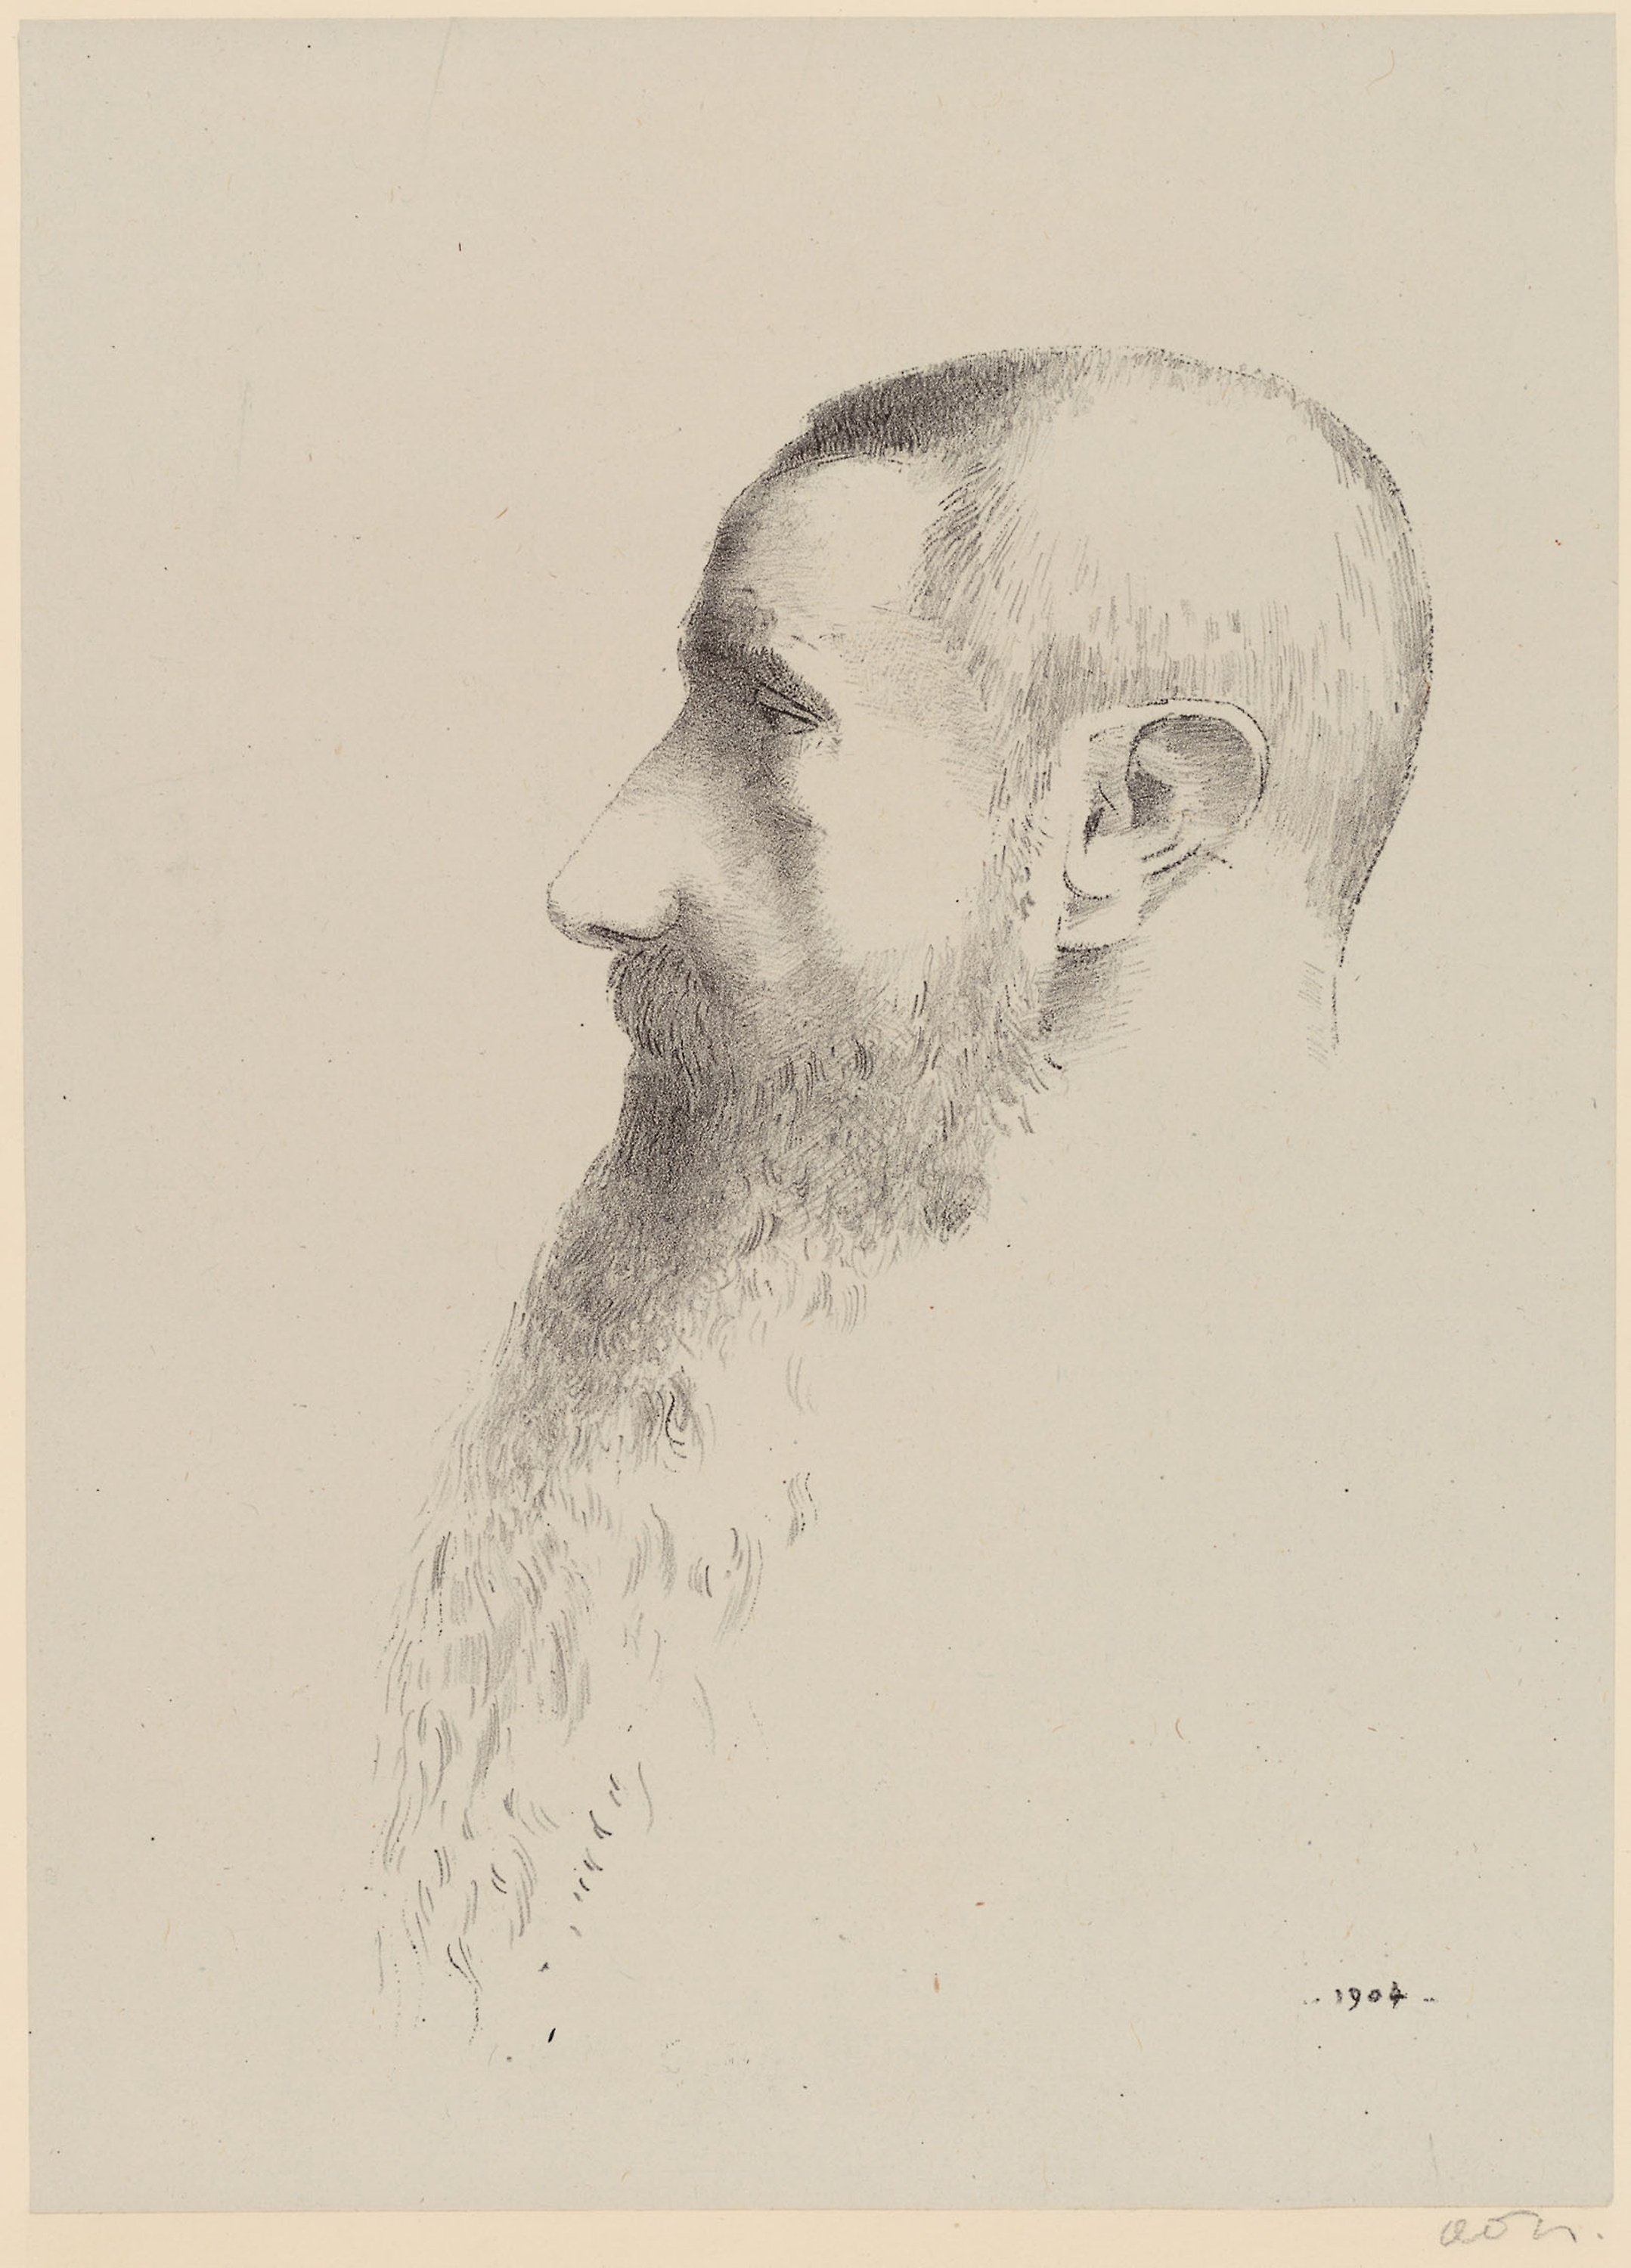
hair, face, facial hair, nose, portrait, head, self portrait, moustache, drawing, beard, jaw, artwork, visual arts, art, illustration, sketch, font